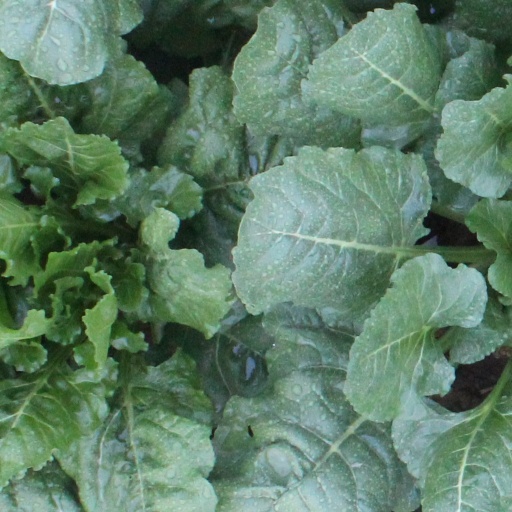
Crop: sugar beet